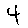
Label: 4